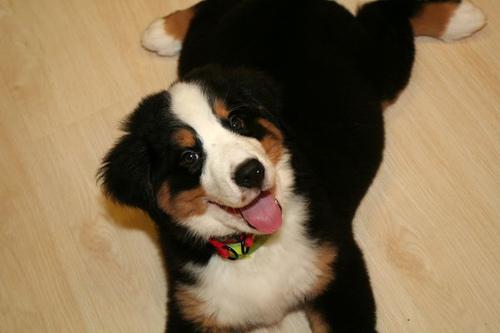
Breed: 211-n000061-Bernese_mountain_dog